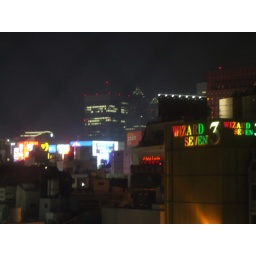
The view from by bedroom window at the Toyoko Inn in Shinjuku Kabukicho